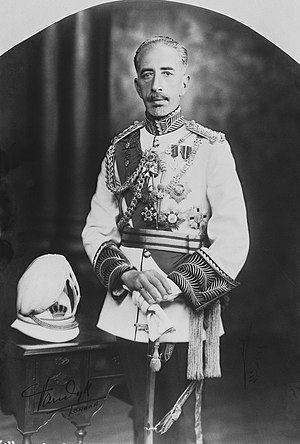
Faisal 1. af Irak
Faisal bin Hussain bin Ali al-Hashimi var konge af Syrien i 1920 og derefter konge af Irak i 1921-33.